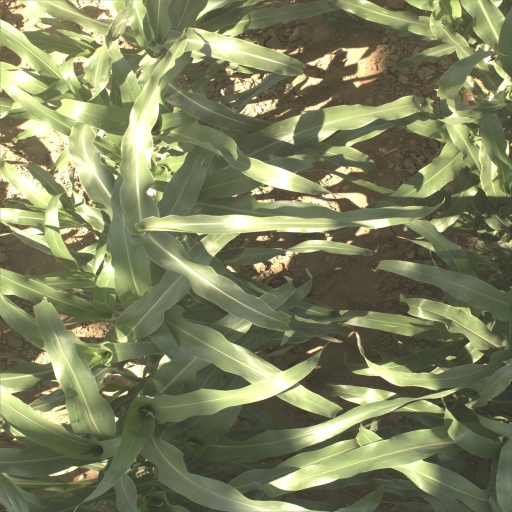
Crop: sorghum